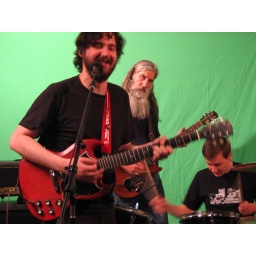
Papo Grizzly sits in for green screen vid